Boletus aereus

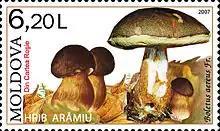
"Boletus aereus" depicted on a 2007 Moldovan postage stamp

A choice edible species, "B. aereus" is highly appreciated in Southern Europe for its culinary qualities and is considered by many to be gastronomically superior to "B. edulis". In the vicinity of Borgotaro in the Province of Parma of northern Italy, the four species "B. edulis", "B. aereus", "B. reticulatus" (formerly known as "B. aestivalis"), and "B. pinophilus" have been recognised for their superior taste and officially termed "Fungo di Borgotaro". Here, these mushrooms have been collected and exported commercially for centuries. Throughout Spain, it is one of the wild edible fungi most commonly collected for the table, particularly in Aragon, where it is harvested for sale in markets. It is also popular in Navarre, Spain, Basque Country, France, and Greece.